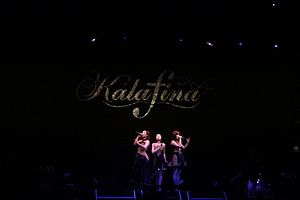
Kalafina / Diskografi
Koncert i Mexico.
Kalafina er en japansk popgruppe oprettet af Yuki Kajiura, oprindeligt med henblik på at indspille temasange til filmserien Kara no Kyoukai -the Garden of sinners-. Gruppen er siden fortsat efter at have fuldført denne opgave. Kalafina har for tiden kontrakt med Sony Music Entertainment. Kalafinas musik er i vid udstrækning forbundet med anima-film.